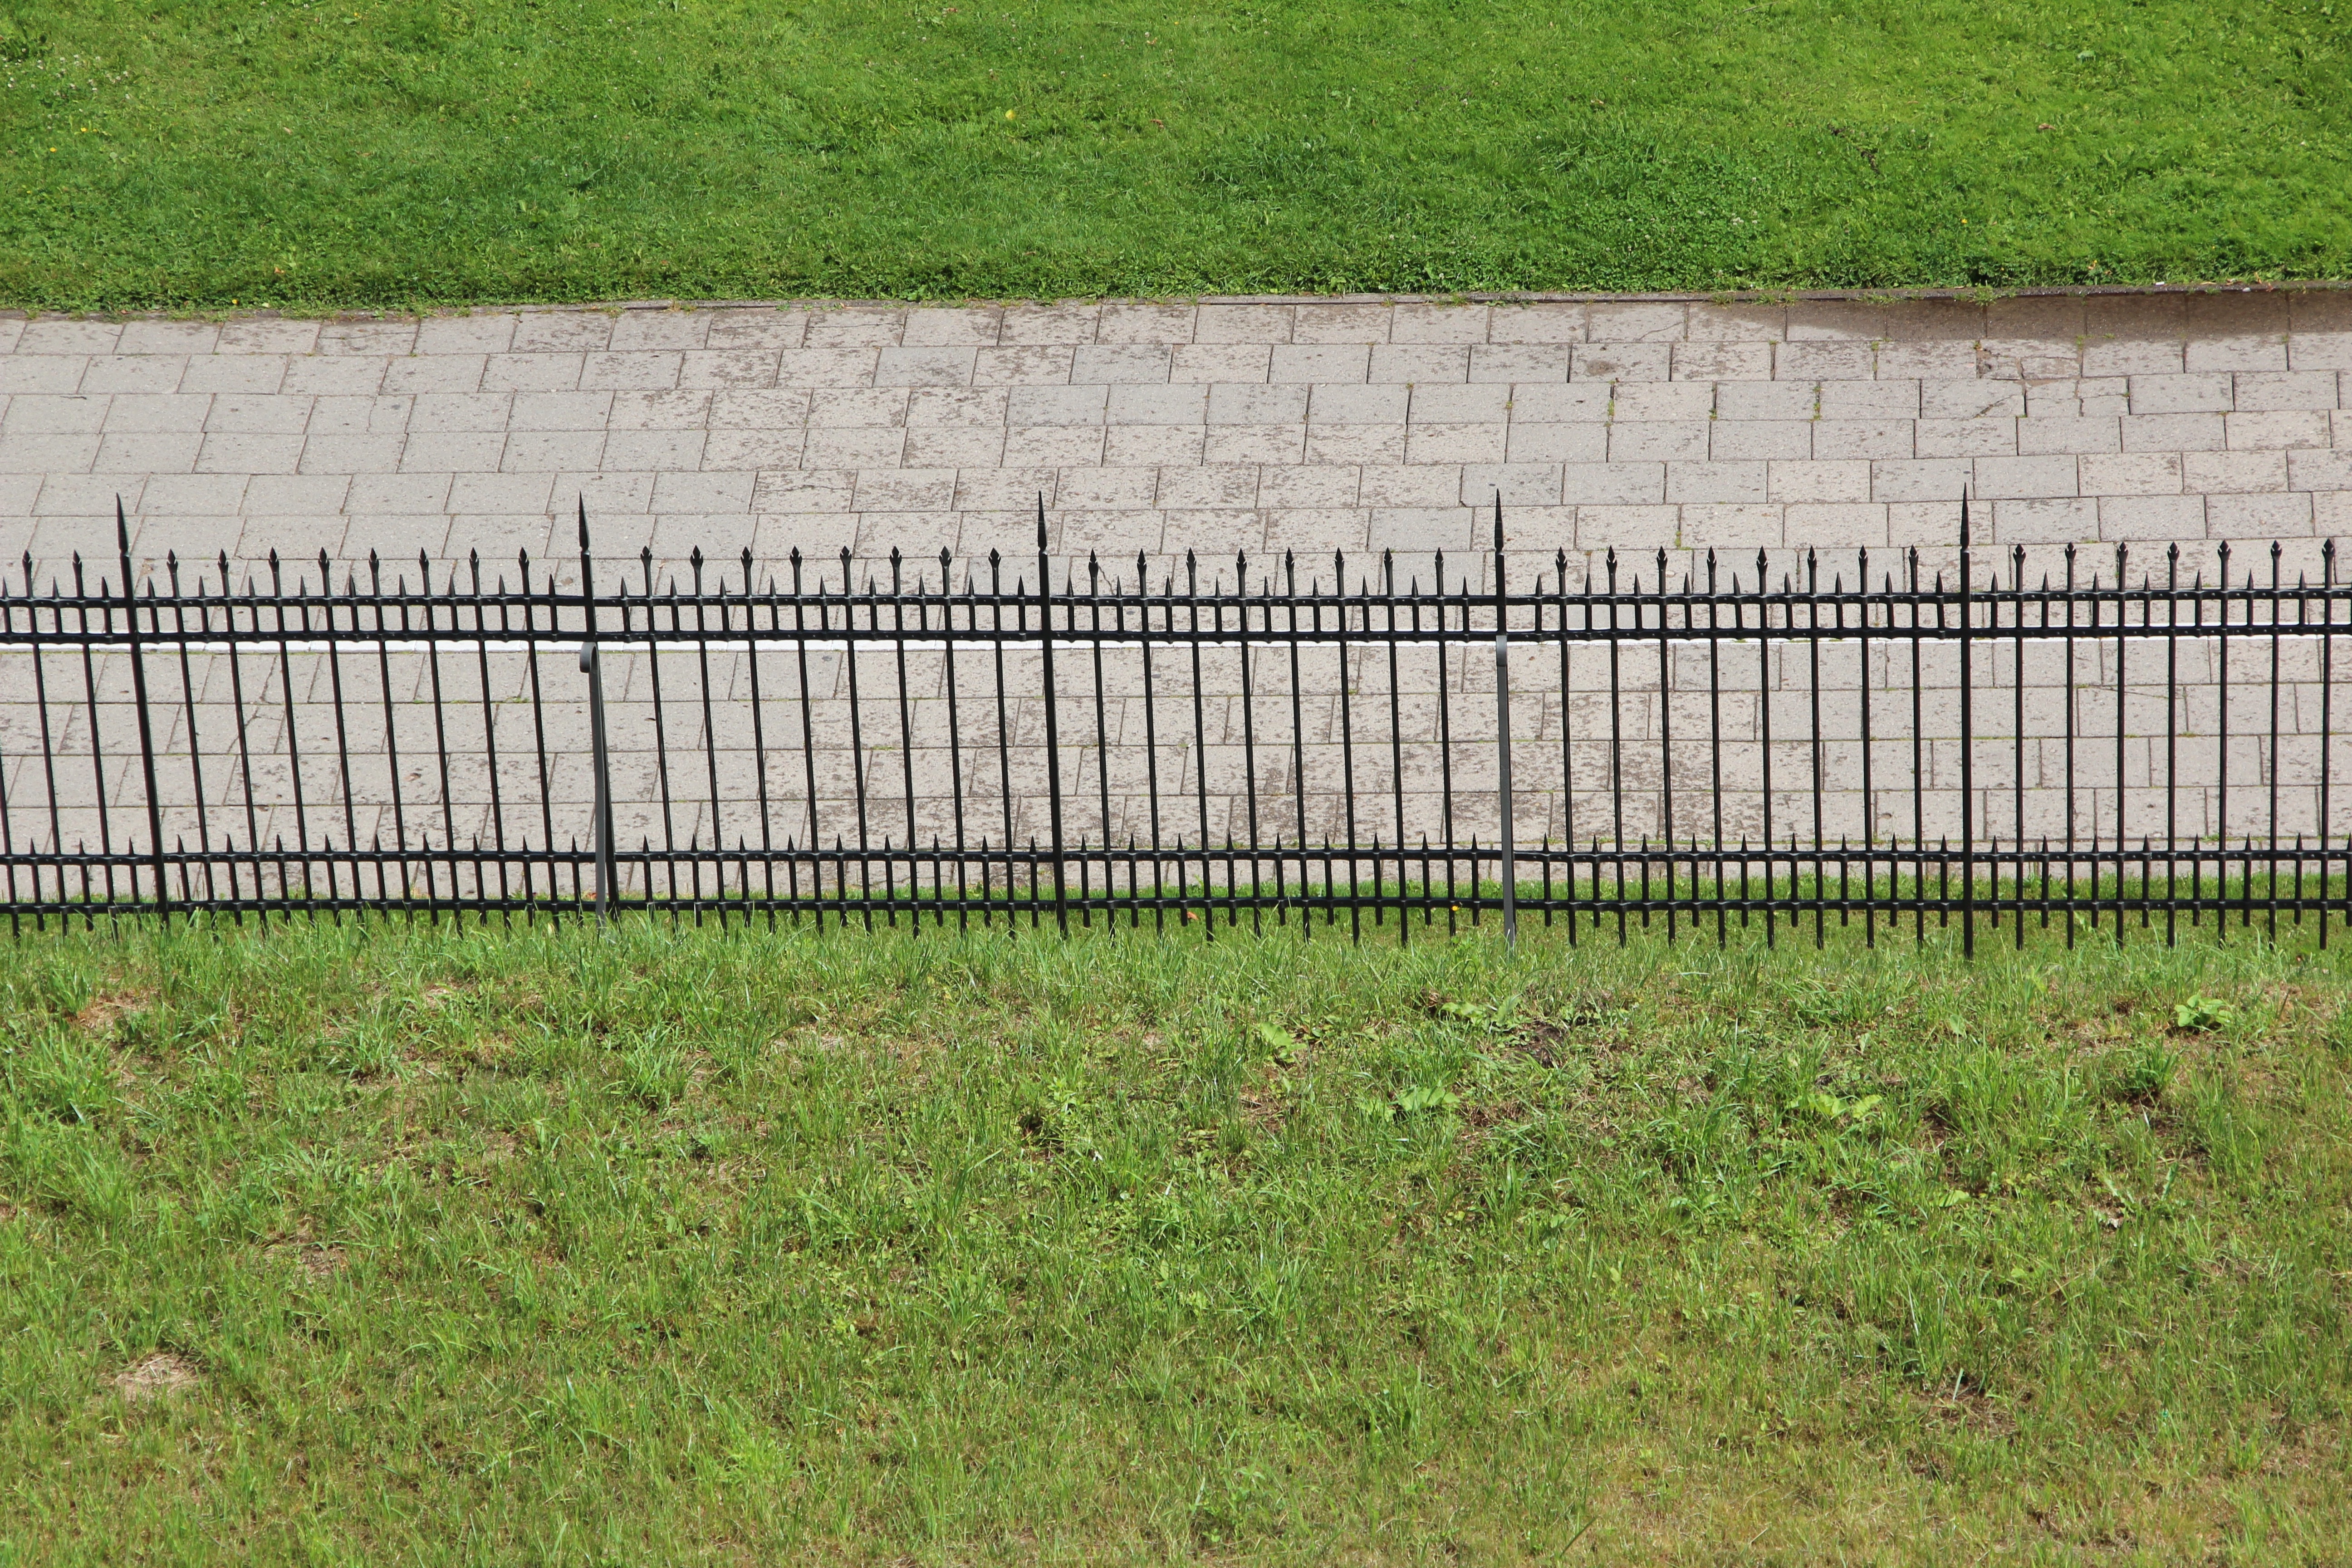
grass, fence, field, lawn, wall, green, park, soil, shrub, rush, yard, separation, away, rural area, road surface, grass family, outdoor structure, home fencing